Skeeter syndrome

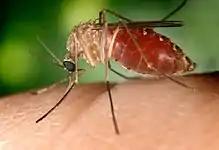
"Culex" mosquito on a human finger

Skeeter syndrome (papular urticaria) is a localized severe allergic reaction to mosquito bites, consisting of inflammation, peeling skin, blistering, ulceration and sometimes fever. It is caused by allergenic polypeptides in mosquito saliva, and therefore is not contagious. It is one of several forms, being one of the most severe, of allergic responses to mosquito bites, termed mosquito bite allergies.